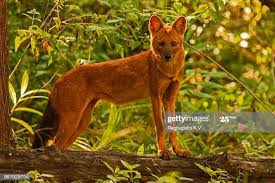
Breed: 209-n000043-dhole